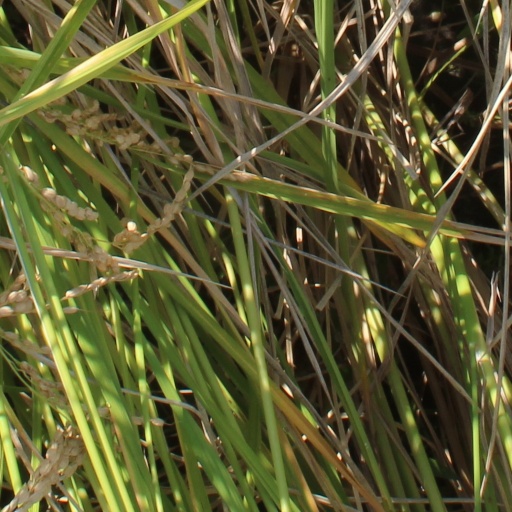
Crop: rice